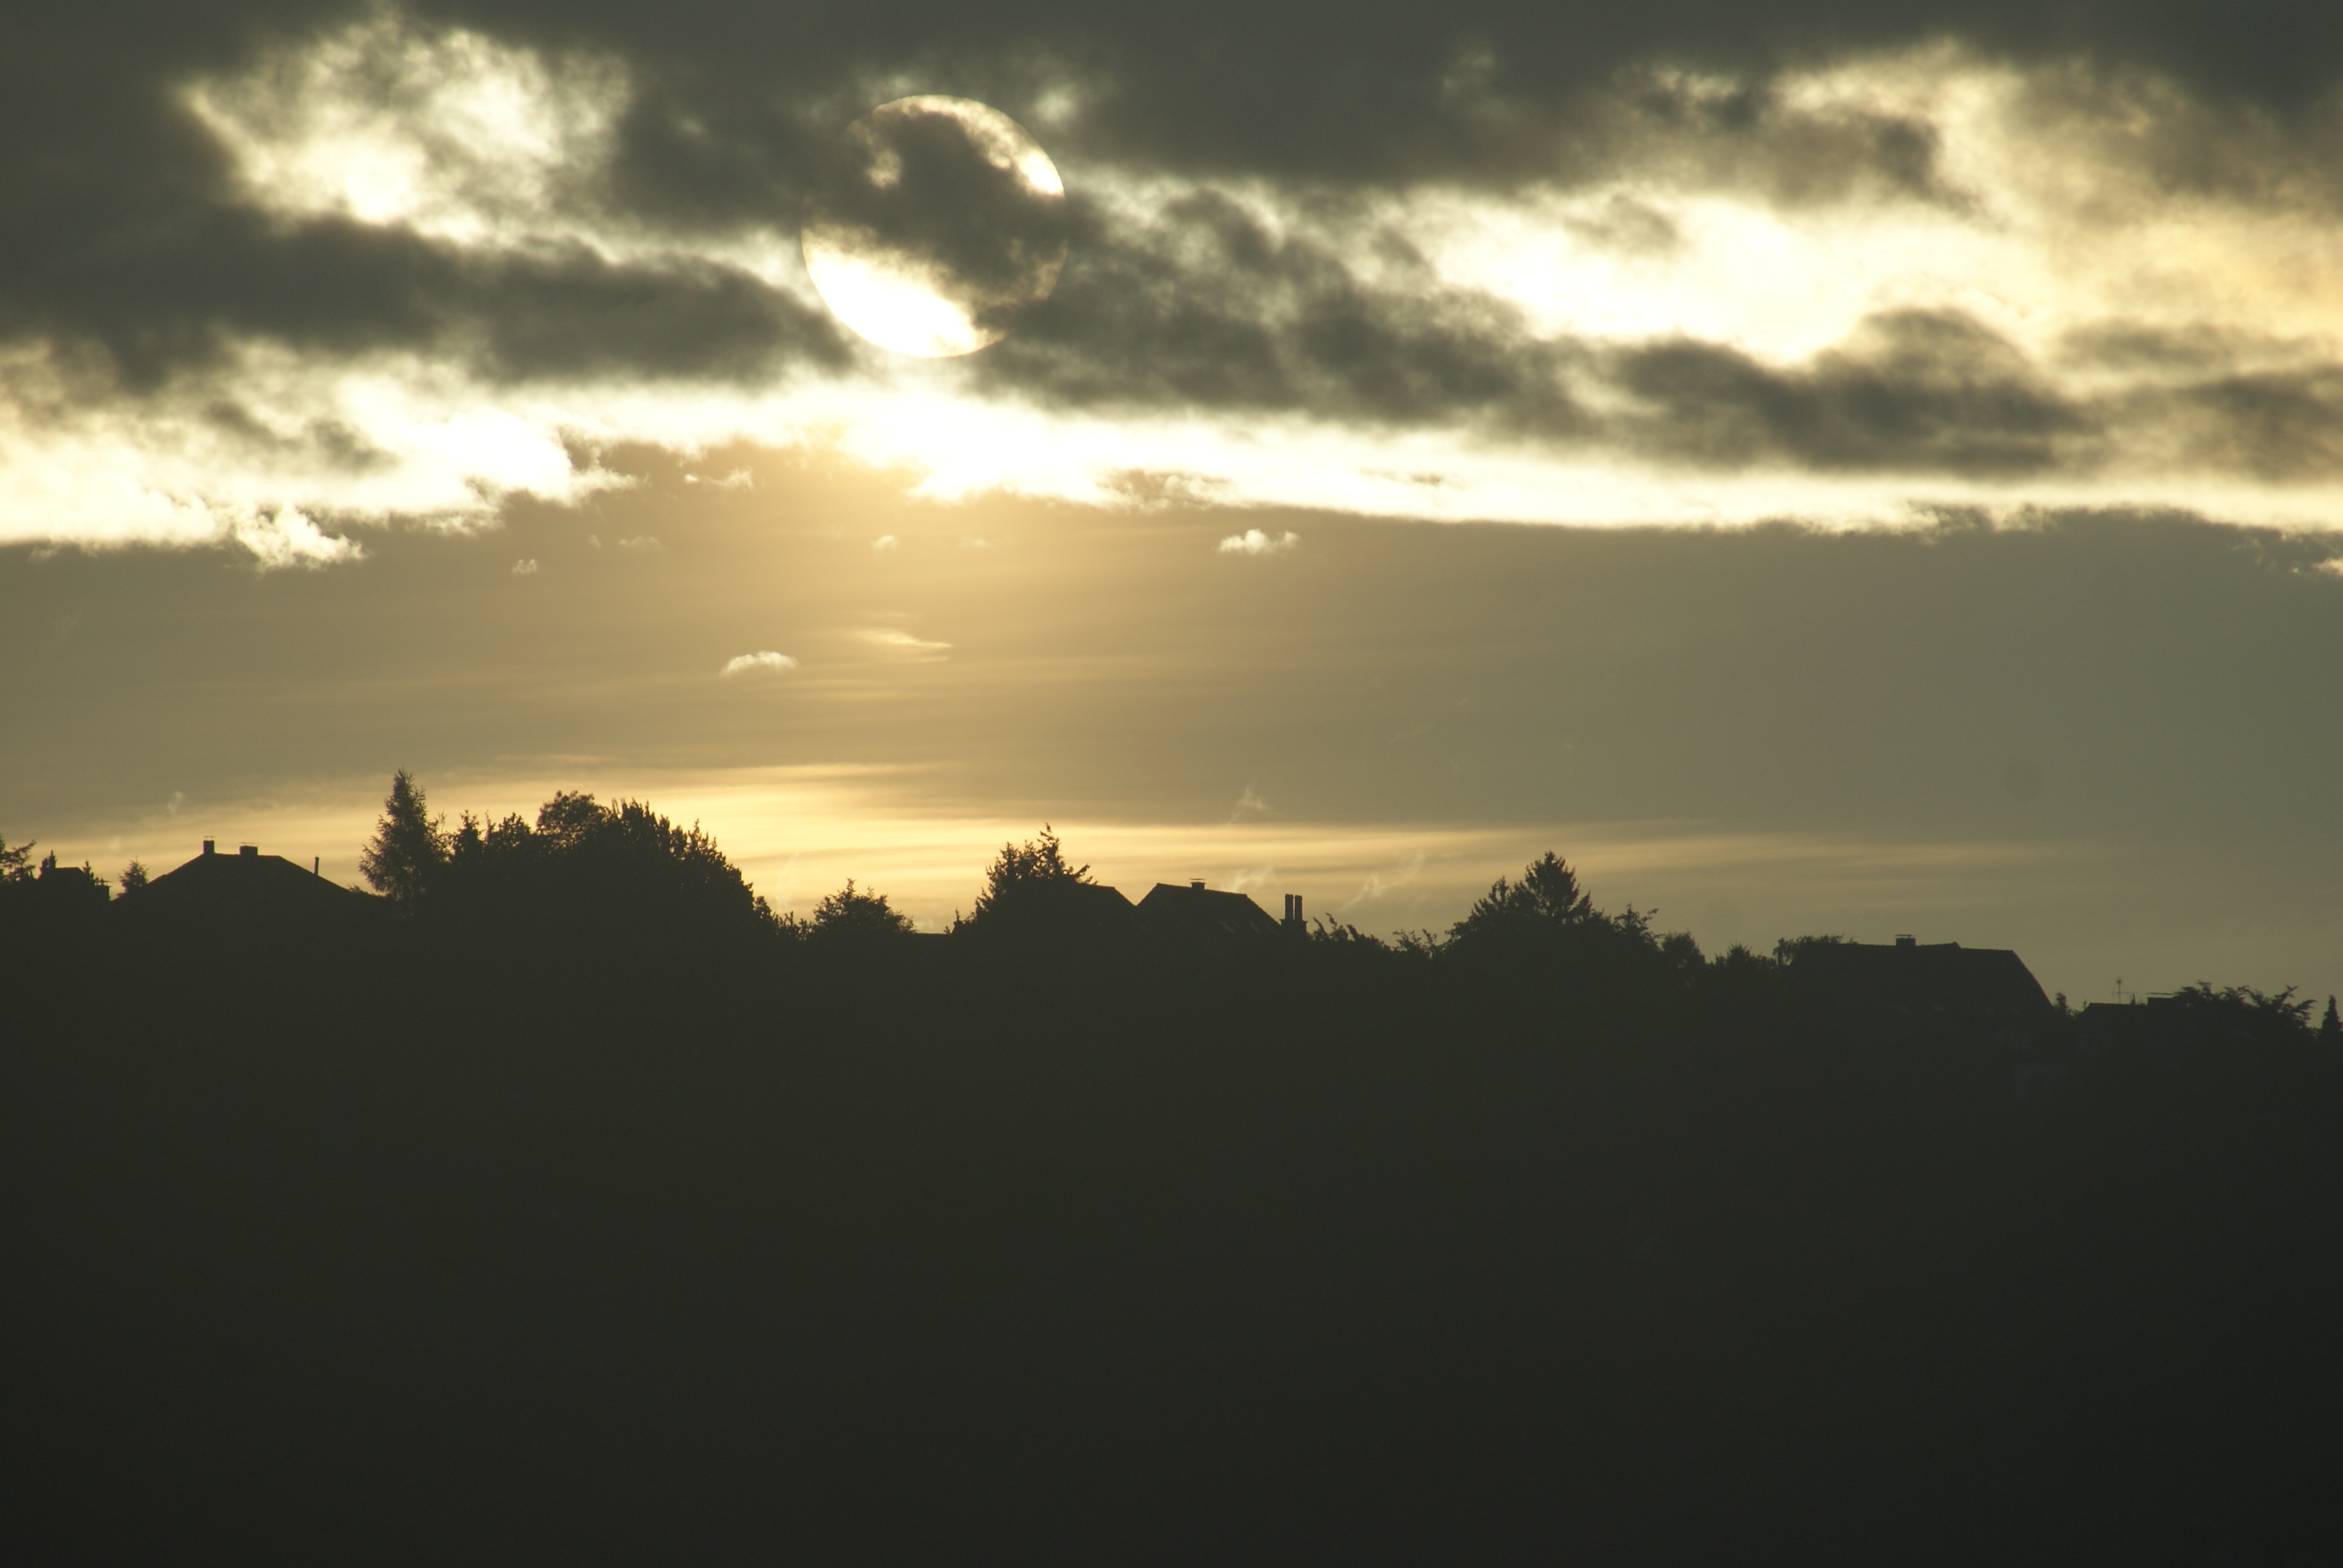
landscape, nature, horizon, cloud, sky, sun, sunrise, sunset, sunlight, morning, hill, dawn, atmosphere, dusk, evening, darkness, clouds, vision, wide, mood, afterglow, back light, natural spectacle, wuppertal, atmospheric phenomenon